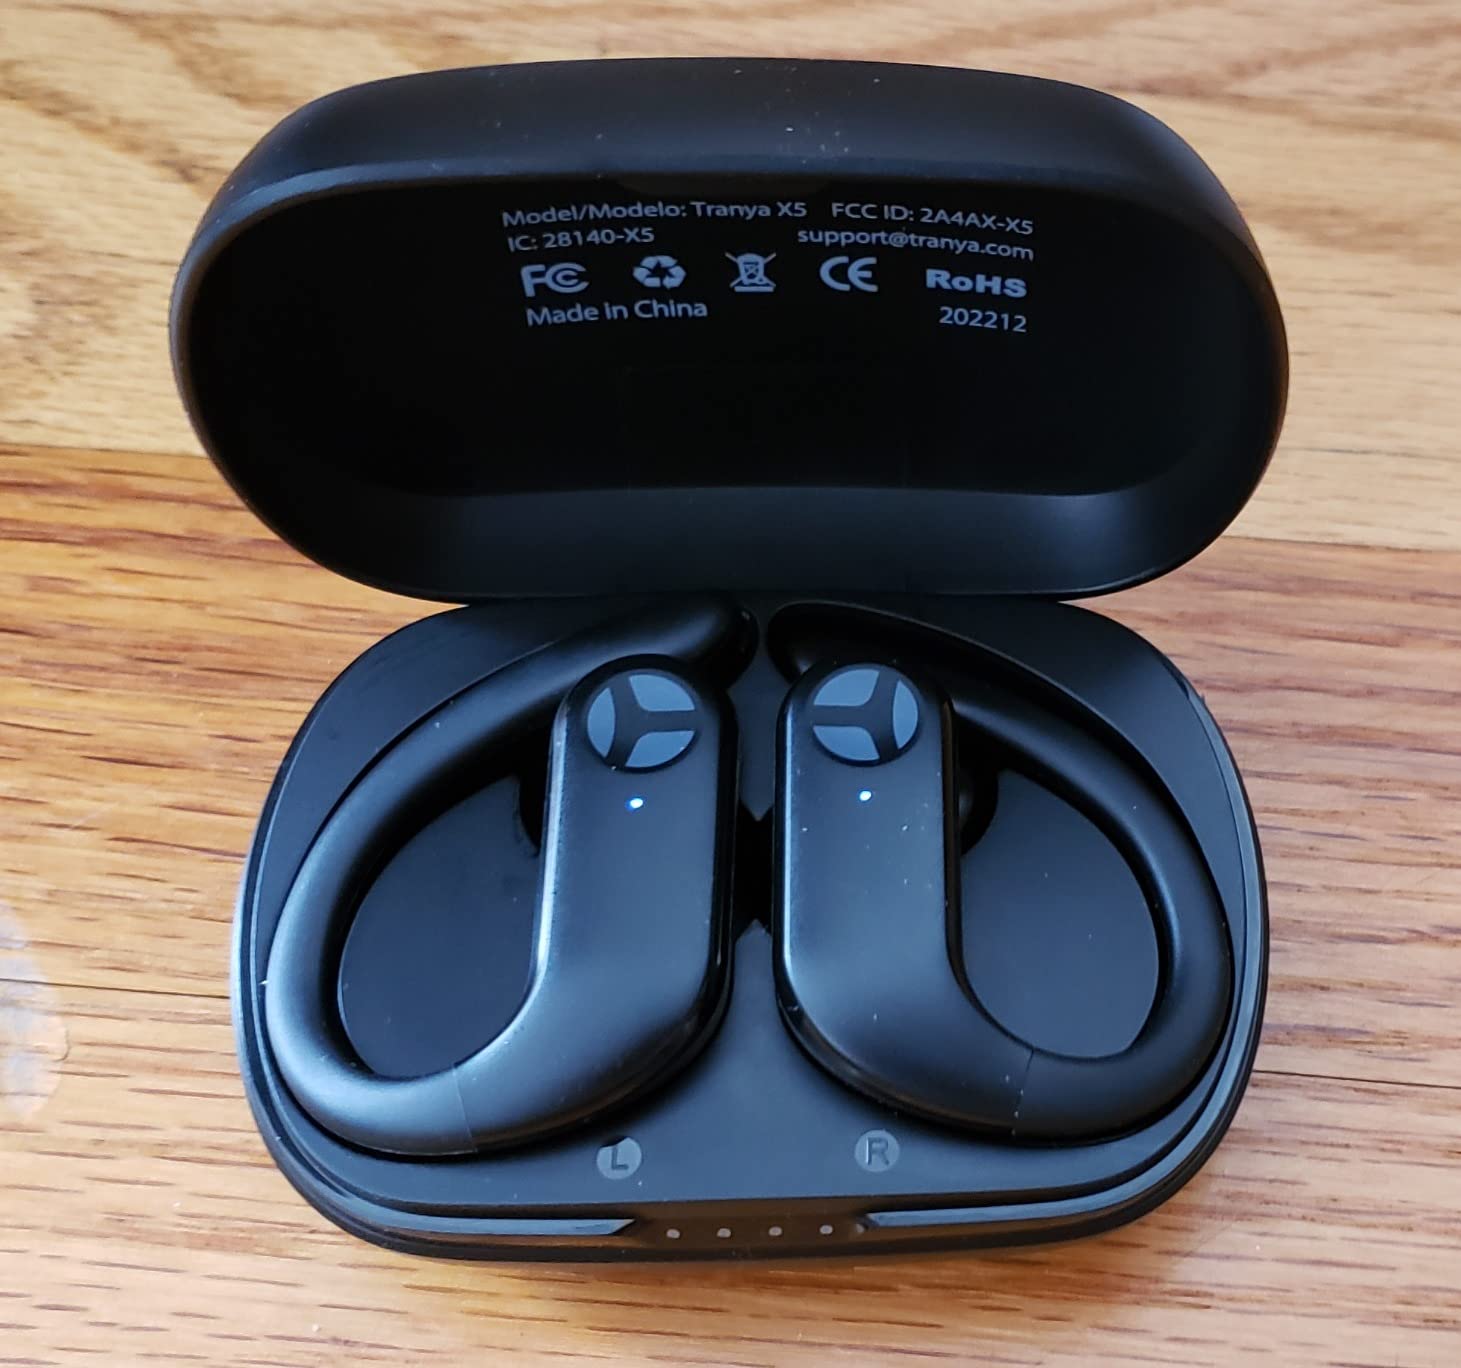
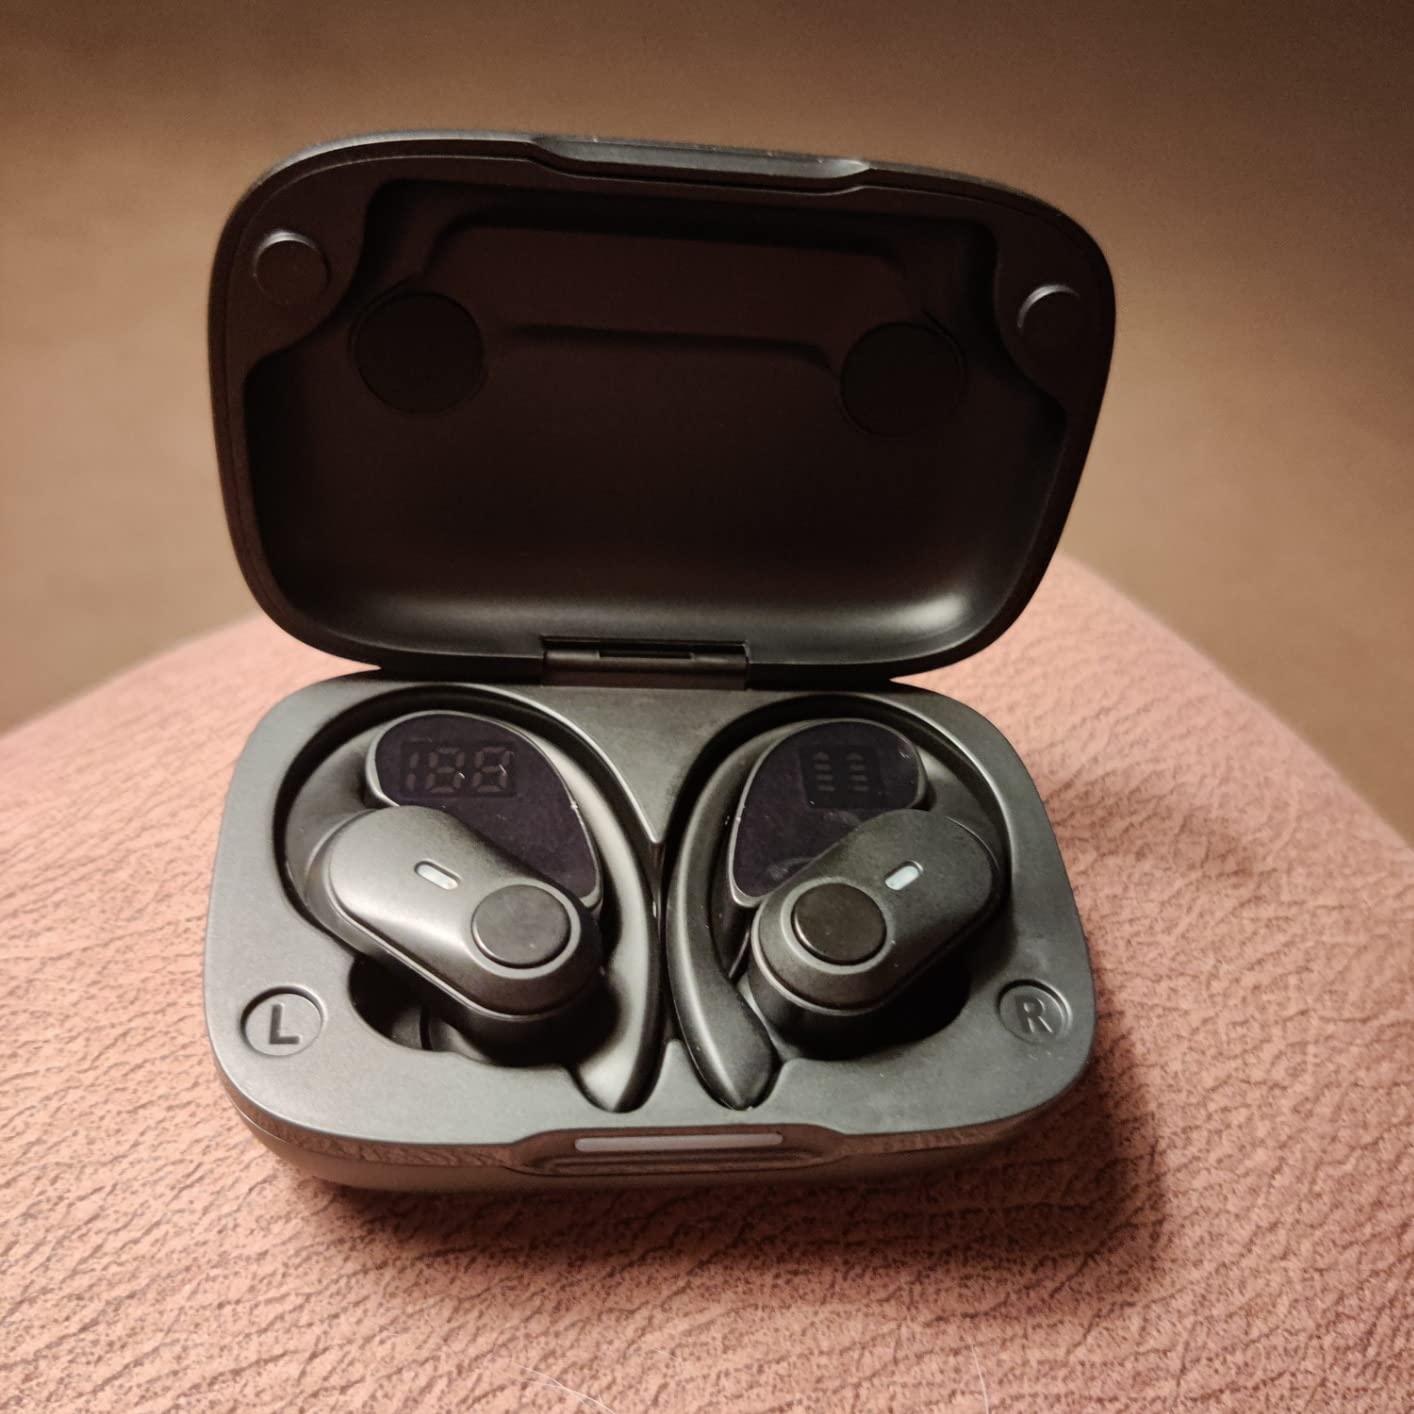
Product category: earbuds
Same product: no